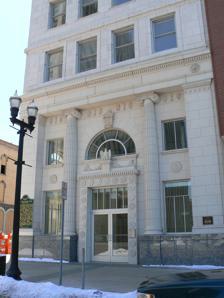
Building: First Street Lofts
Country: United States of America
Year built: 1924
United States historic place First National Bank and Trust Company Building U.S. National Register of Historic Places Location 460 South Saginaw St., Flint, Michigan Coordinates 43°00′57″N 83°41′28″W / 43.01583°N 83.69111°W / 43.01583; -83.69111 ( First National Bank and Trust Company Building ) Area 0.1 acres (0.040 ha) Built 1923 ( 1923 ) Architect J.W. Cook Architectural style Classical Revival NRHP reference No. 07000646 Added to NRHP June 27, 2007 The First Street Lofts (formerly the First National Bank and Trust Company Building ) is a converted office building located at 460 South Saginaw Street in Flint, Michigan . It was listed on the National Register of Historic Places in 2007. History In 1858, the partnership of Meigs, Stone and Witherbee opened the Exchange Bank in Flint, with Austin B. Witherbee acting as a local representative, with two out-of-town partners. In 1864, Witherbee bought out his partners, and in 1865 reorganized it as the First National Bank; this became the First National Bank of Flint in 1905. In 1916, the bank consolidated some business aspects with the Genesee County Savings Bank. Due to Flint's booming economy, both banks were outgrowing their headquarters, and in 1919, First National purchased a lot on which to build. In 1923, they hired the local architectural firm of J.W. Cook to design a new building, and began construction. The building was completed in 1924. The new building housed not only the bank, but the rental space on the upper floors was designed to house doctors and dentists. Over the rest of the 1920s, the bank grew tremendously, and in 1929 fully merged with the Genesee County Savings Bank, renaming itself the First National Bank and Trust Company. The merger created a need for new space, and the bank built an addition to their headquarters, nearly doubling the space. Also designed by J.W. Cook, the annex was completed in 1930. However, the 1930s also brought the Great Depression , and in 1933 the bank merged with the Union Industrial Savings Bank in order to remain open. However,  both banks soon entered receivership. Liquidation of the First National Bank and Trust Company's assets began in 1934, and was not completed until 1940. The bank building was purchased by William Ballenger, a former board member, in 1940. A woman's clothing store opened in the former banking space, with professional offices still occupying the upper floors. In 1966, the First Federal Savings and Loan Association purchased the building from the Ballenger Trust. In 2004, the Uptown Reinvestment Corporation received the building, and began restoration and rehabilitation, creating apartments upstairs and a bank space on the street level. As of 2018, the building houses lofts and is known as the First Street Lofts. Description First Street Lofts is a rectangular, seven-story Classical Revival building, clad in white terra cotta . The building is located on a corner lot, and has a decorative entrance on each primary facade. The lower levels have been reconstructed to look like the original construction, after destructive renovation in the twentieth century. The facade facing Saginaw has an elaborate, deeply recessed central entryway topped with an arched window and a carved eagle sculpture. The entry is flanked by massive fluted Ionic piers, small windows, and Doric piers at the corners. The second floor line is topped with a terra cotta architrave, frieze, and cornice line, which continues around the corner. The side contains less decorative arch-topped windows on the lower level. The upper stories, three to seven, contain repetitive recessed window openings. An ornate cornice tops the seventh story, with a penthouse at the very top. References